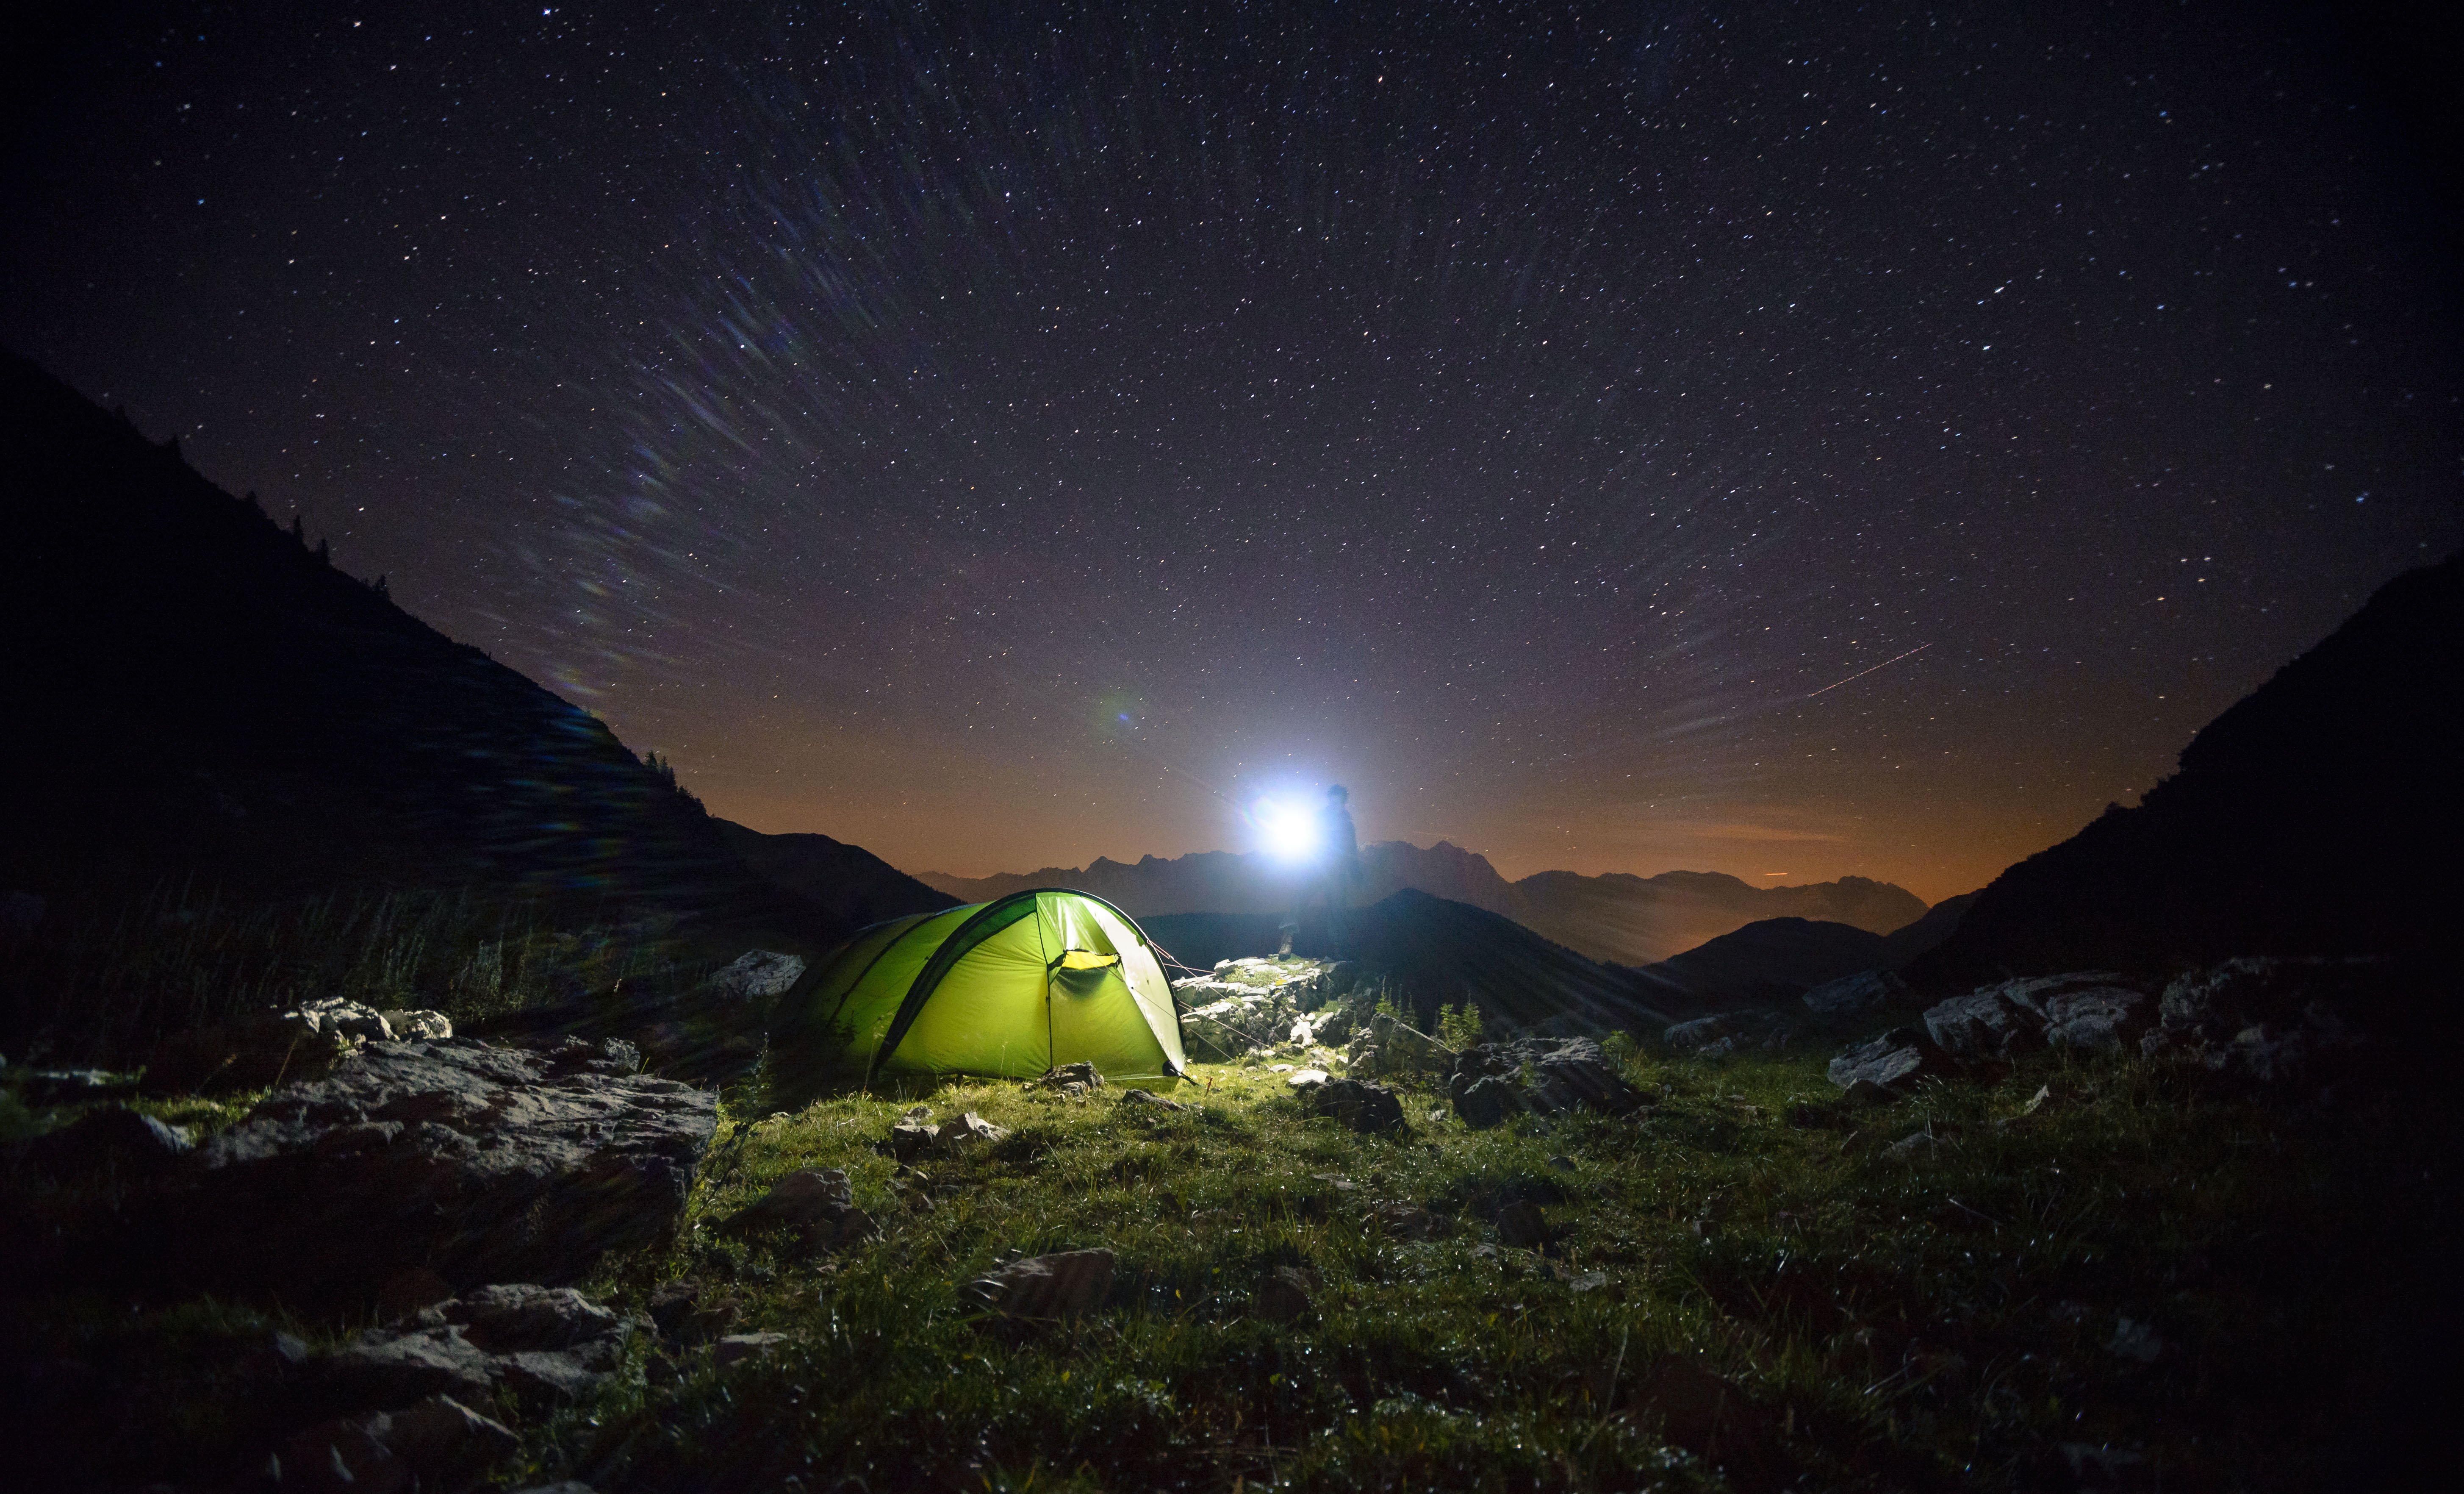
mountain, light, night, star, darkness, moon, moonlight, taschenlampe, nacht, alpen, wandern, screenshot, zelt, hilleberg, astronomical object, geological phenomenon